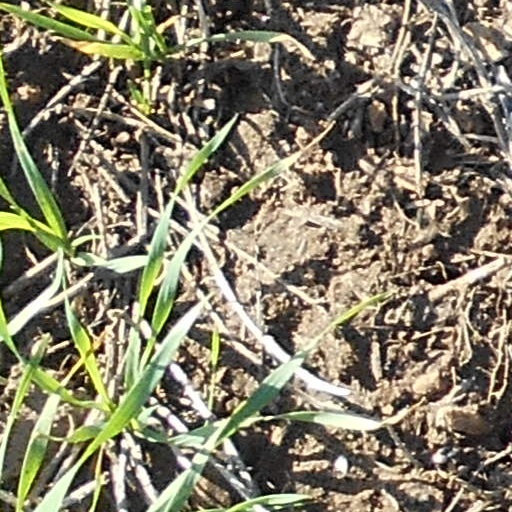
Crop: wheat